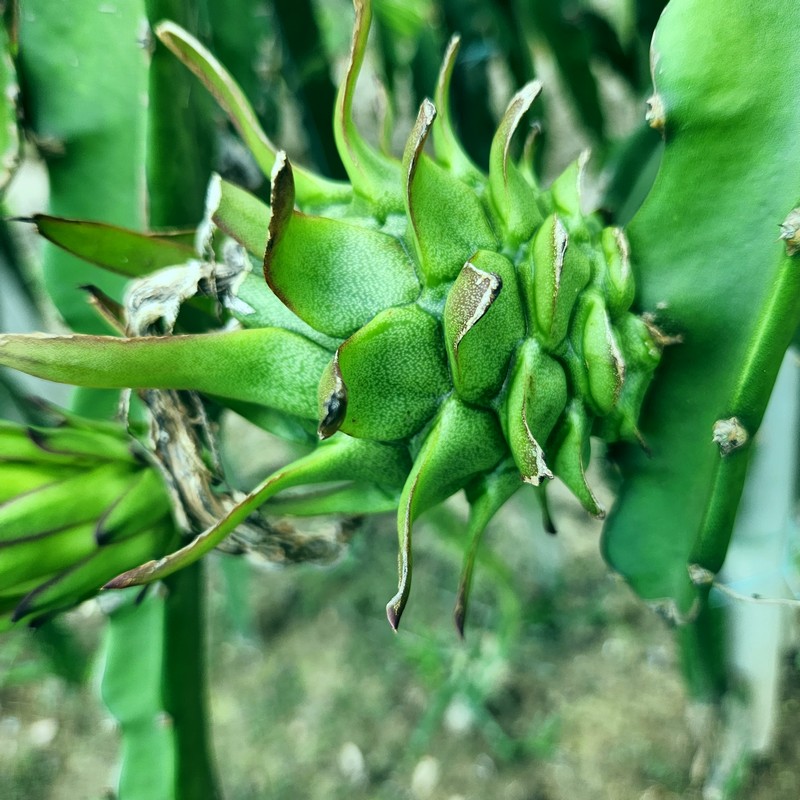
Label: Immature Dragon Fruit